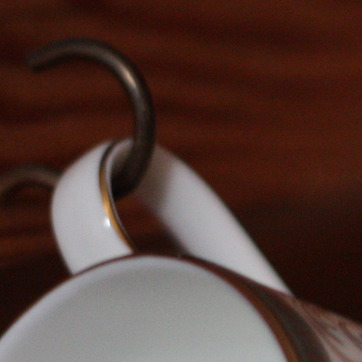
Material: ceramic